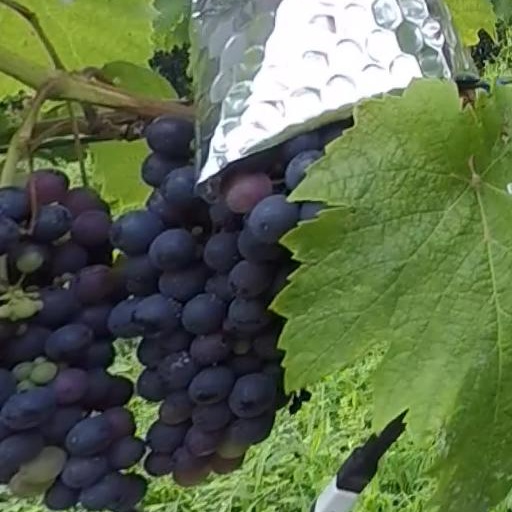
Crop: grape